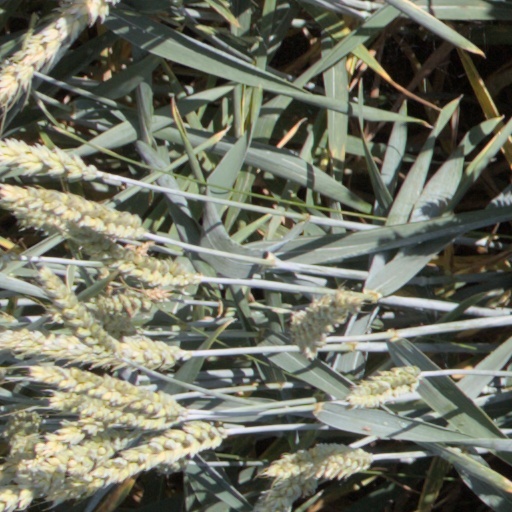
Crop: wheat